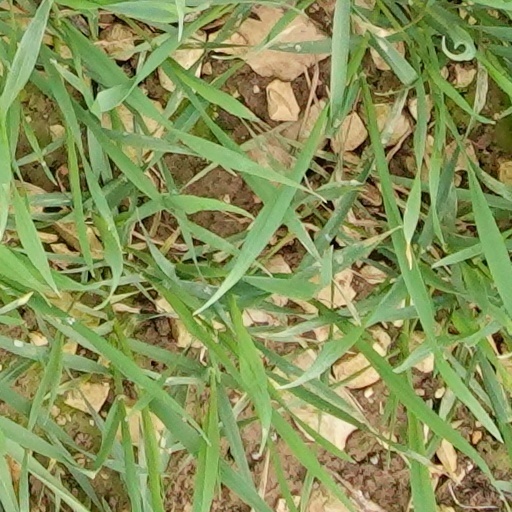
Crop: wheat